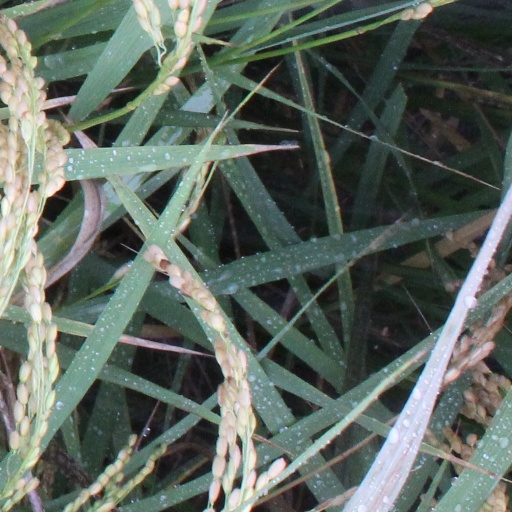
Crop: rice